Helen Elizabeth Shearburn Clark

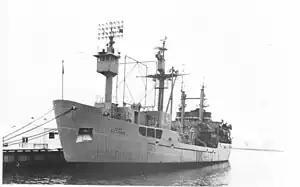
USNS Eltanin (T-AGOR-8) oceanographic research vessel. Clark participated in one of its research voyages.

She sailed as a scientist for a research voyage on the research vessel USNS Eltanin. This US research vessel conducted a total of 52 Antarctic research cruises from July 5, 1962, thru December 29, 1972. Over this time, some 80% of the southern ocean was surveyed, and a total of 400,000 miles traveled. She wrote of her time aboard "a southern trip in the research vessel Eltanin was most rewarding and enjoyable. It was very exciting to see fresh and almost living material rising from the ocean depths!" Clark was only one of two women aboard for the voyage. She wrote for Antarctic magazine saying "When we were on station my trawl invariably came at the end and this necessitated long hours of weary waiting. Then would come the slow steady creep of the wire over the edge, the long wait, the clatter of the winch as it began to wind the thousand or more fathoms of wire in again and the sudden awful taughtening of the wire if the trawl became stuck on the bottom. Then would come the manoeuvring of the ship, swearing, shouting, excitement and then it would be free and beginning its slow ascent again from the depths."